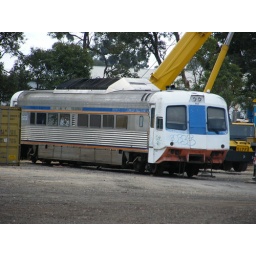
Comeng/Budd Prospector car WCA902 sitting on ground in scrap yard.